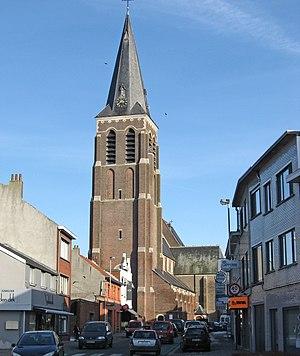
Cette page regroupe l'ensemble des monuments classés de la ville de Brecht dans la province d'Anvers en Belgique.